Catoctin Creek (Virginia)

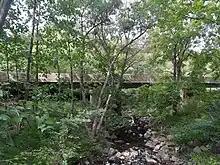
The South Fork where it passes under Virginia State Route 7 at Purcellville.

The source of the South Fork Catoctin Creek is just east of the Blue Ridge's Wilson Gap on the West Virginia border. From the source the South Fork flows southeast toward Purcellville, where it turns north and east toward Waterford, where it flows north again to its confluence with the North Fork.